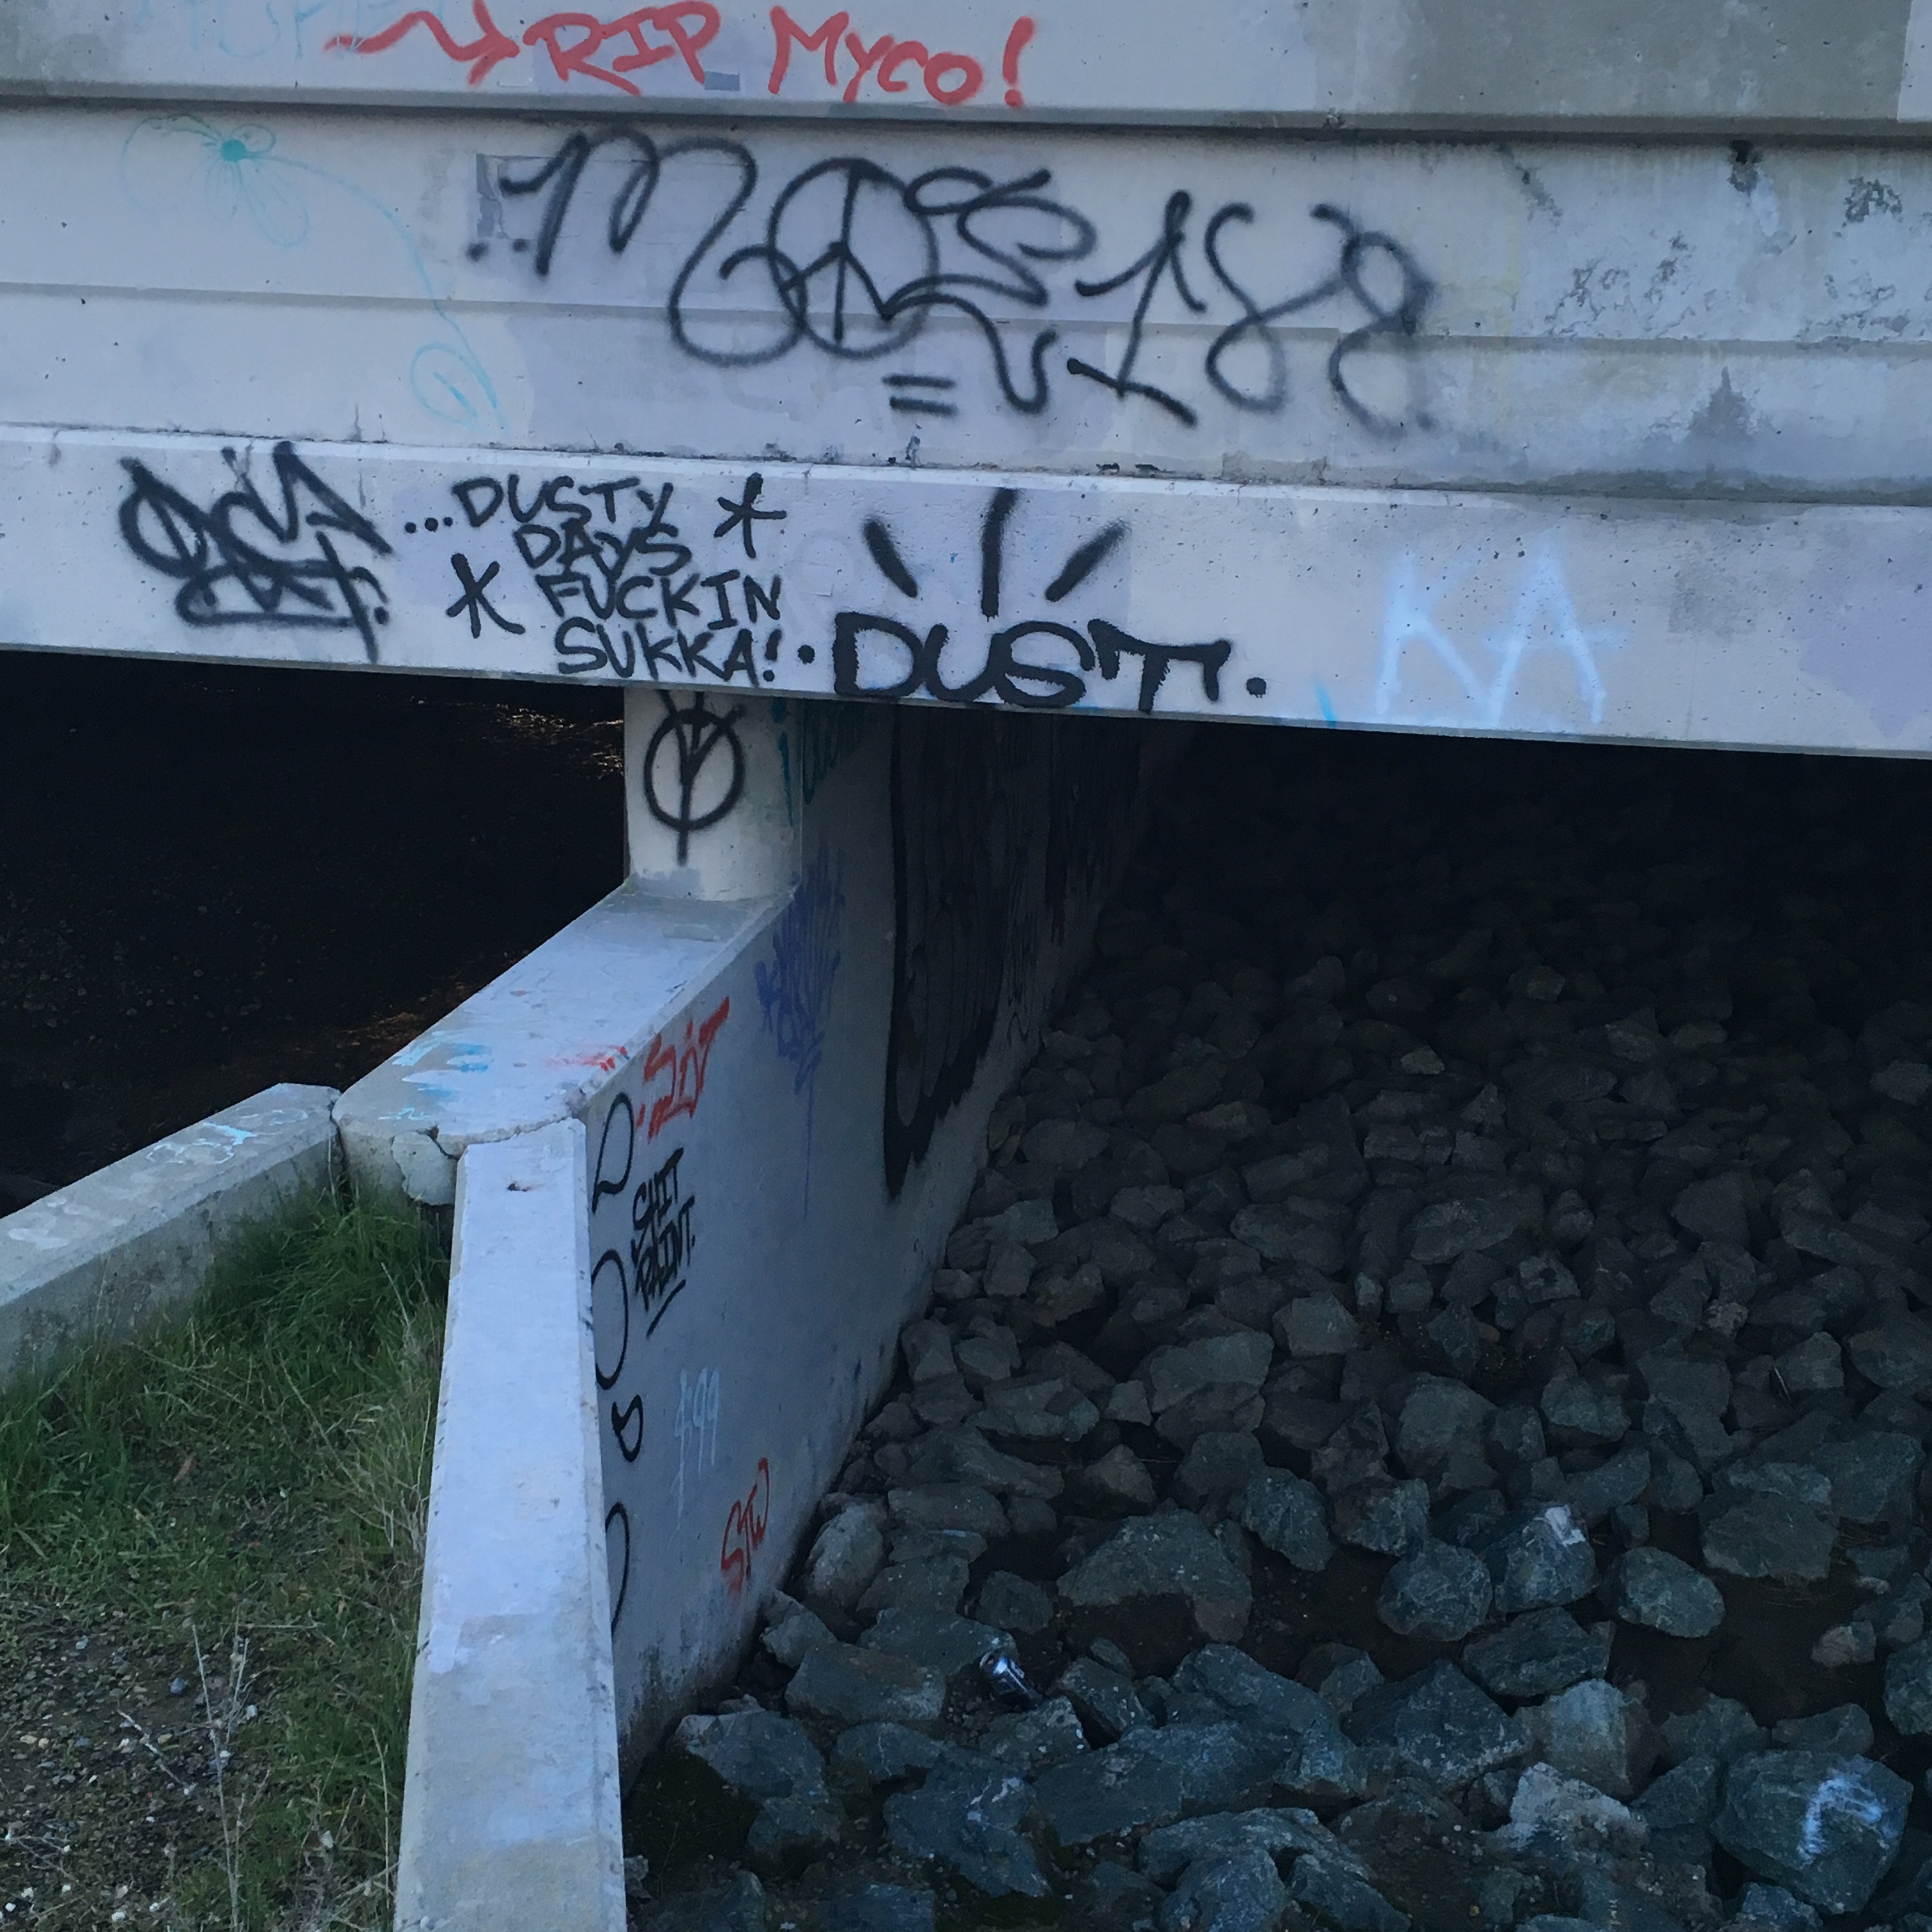
wall, color, blue, graffiti, art